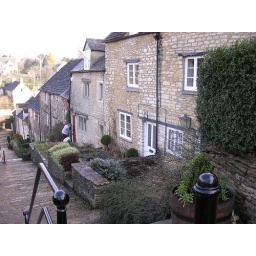
The steps step down the hill in Tetbury, as do these wool houses built on the slope.